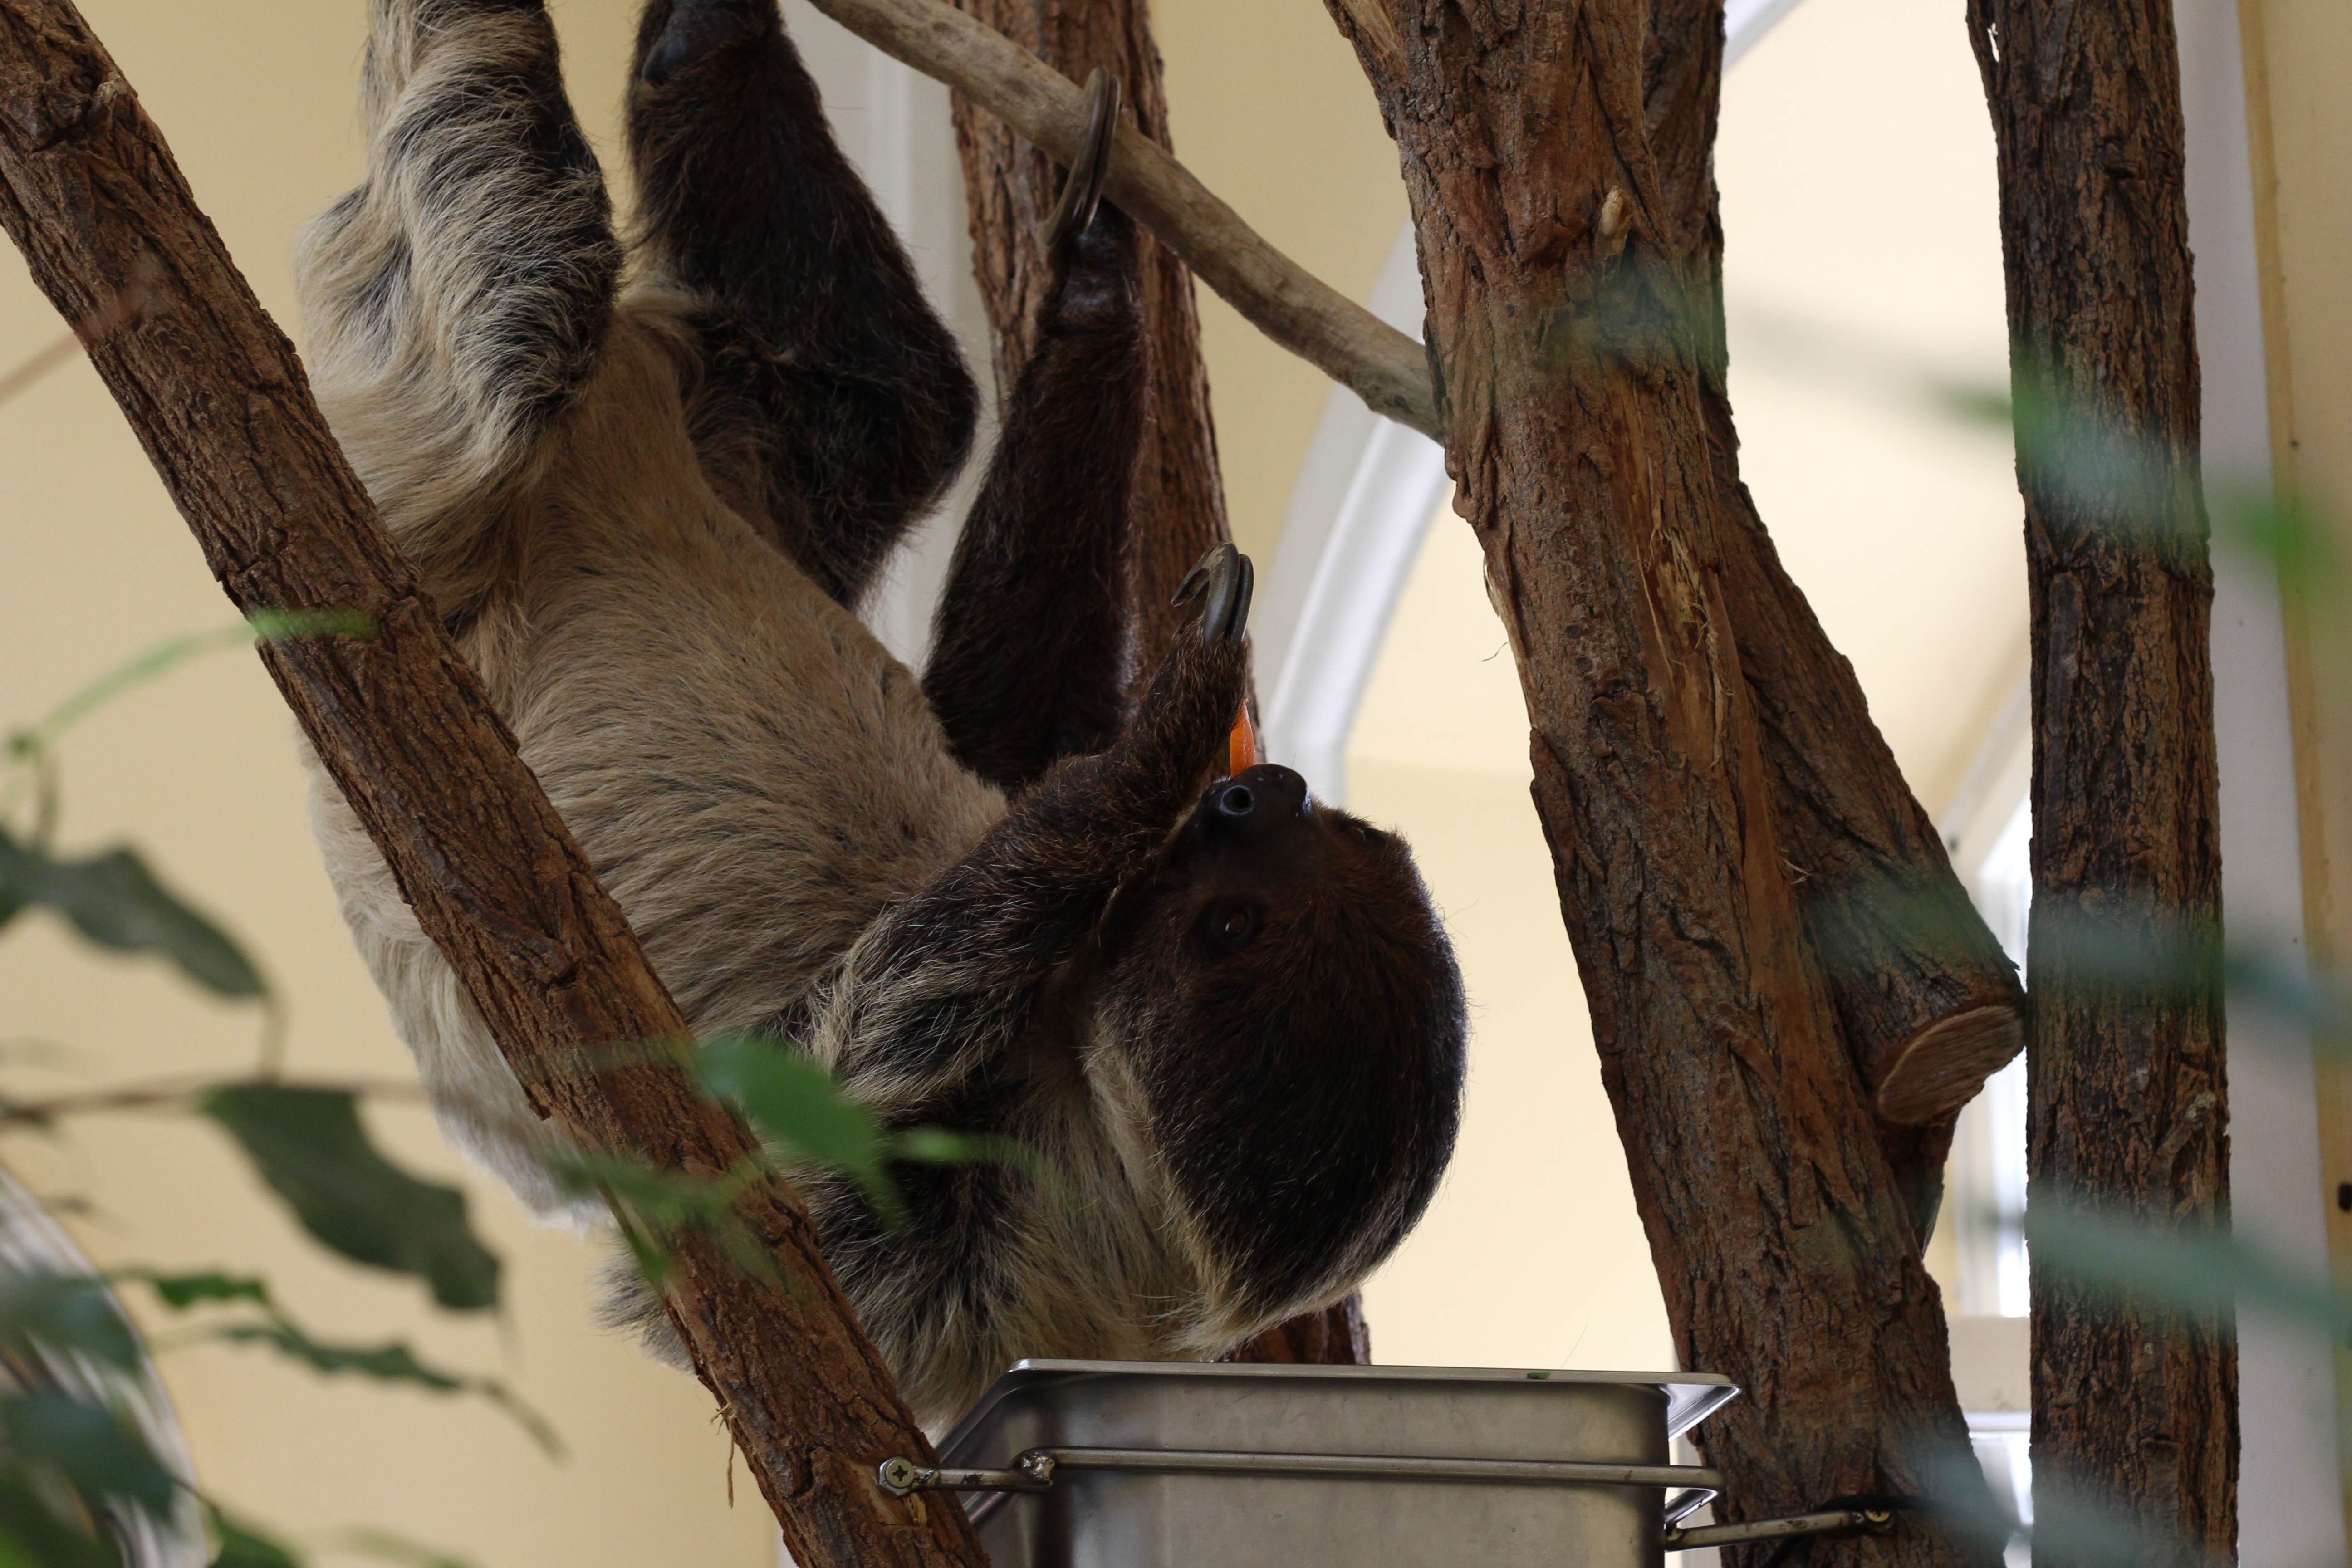
branch, animal, wildlife, zoo, mammal, hanging, fauna, sloth, furry, vertebrate, adorable, koala, vienna zoo, sloths